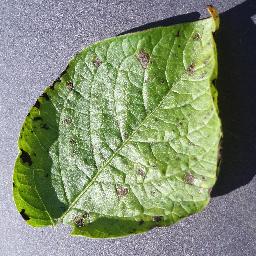
Etiqueta: Tizon_Temprano